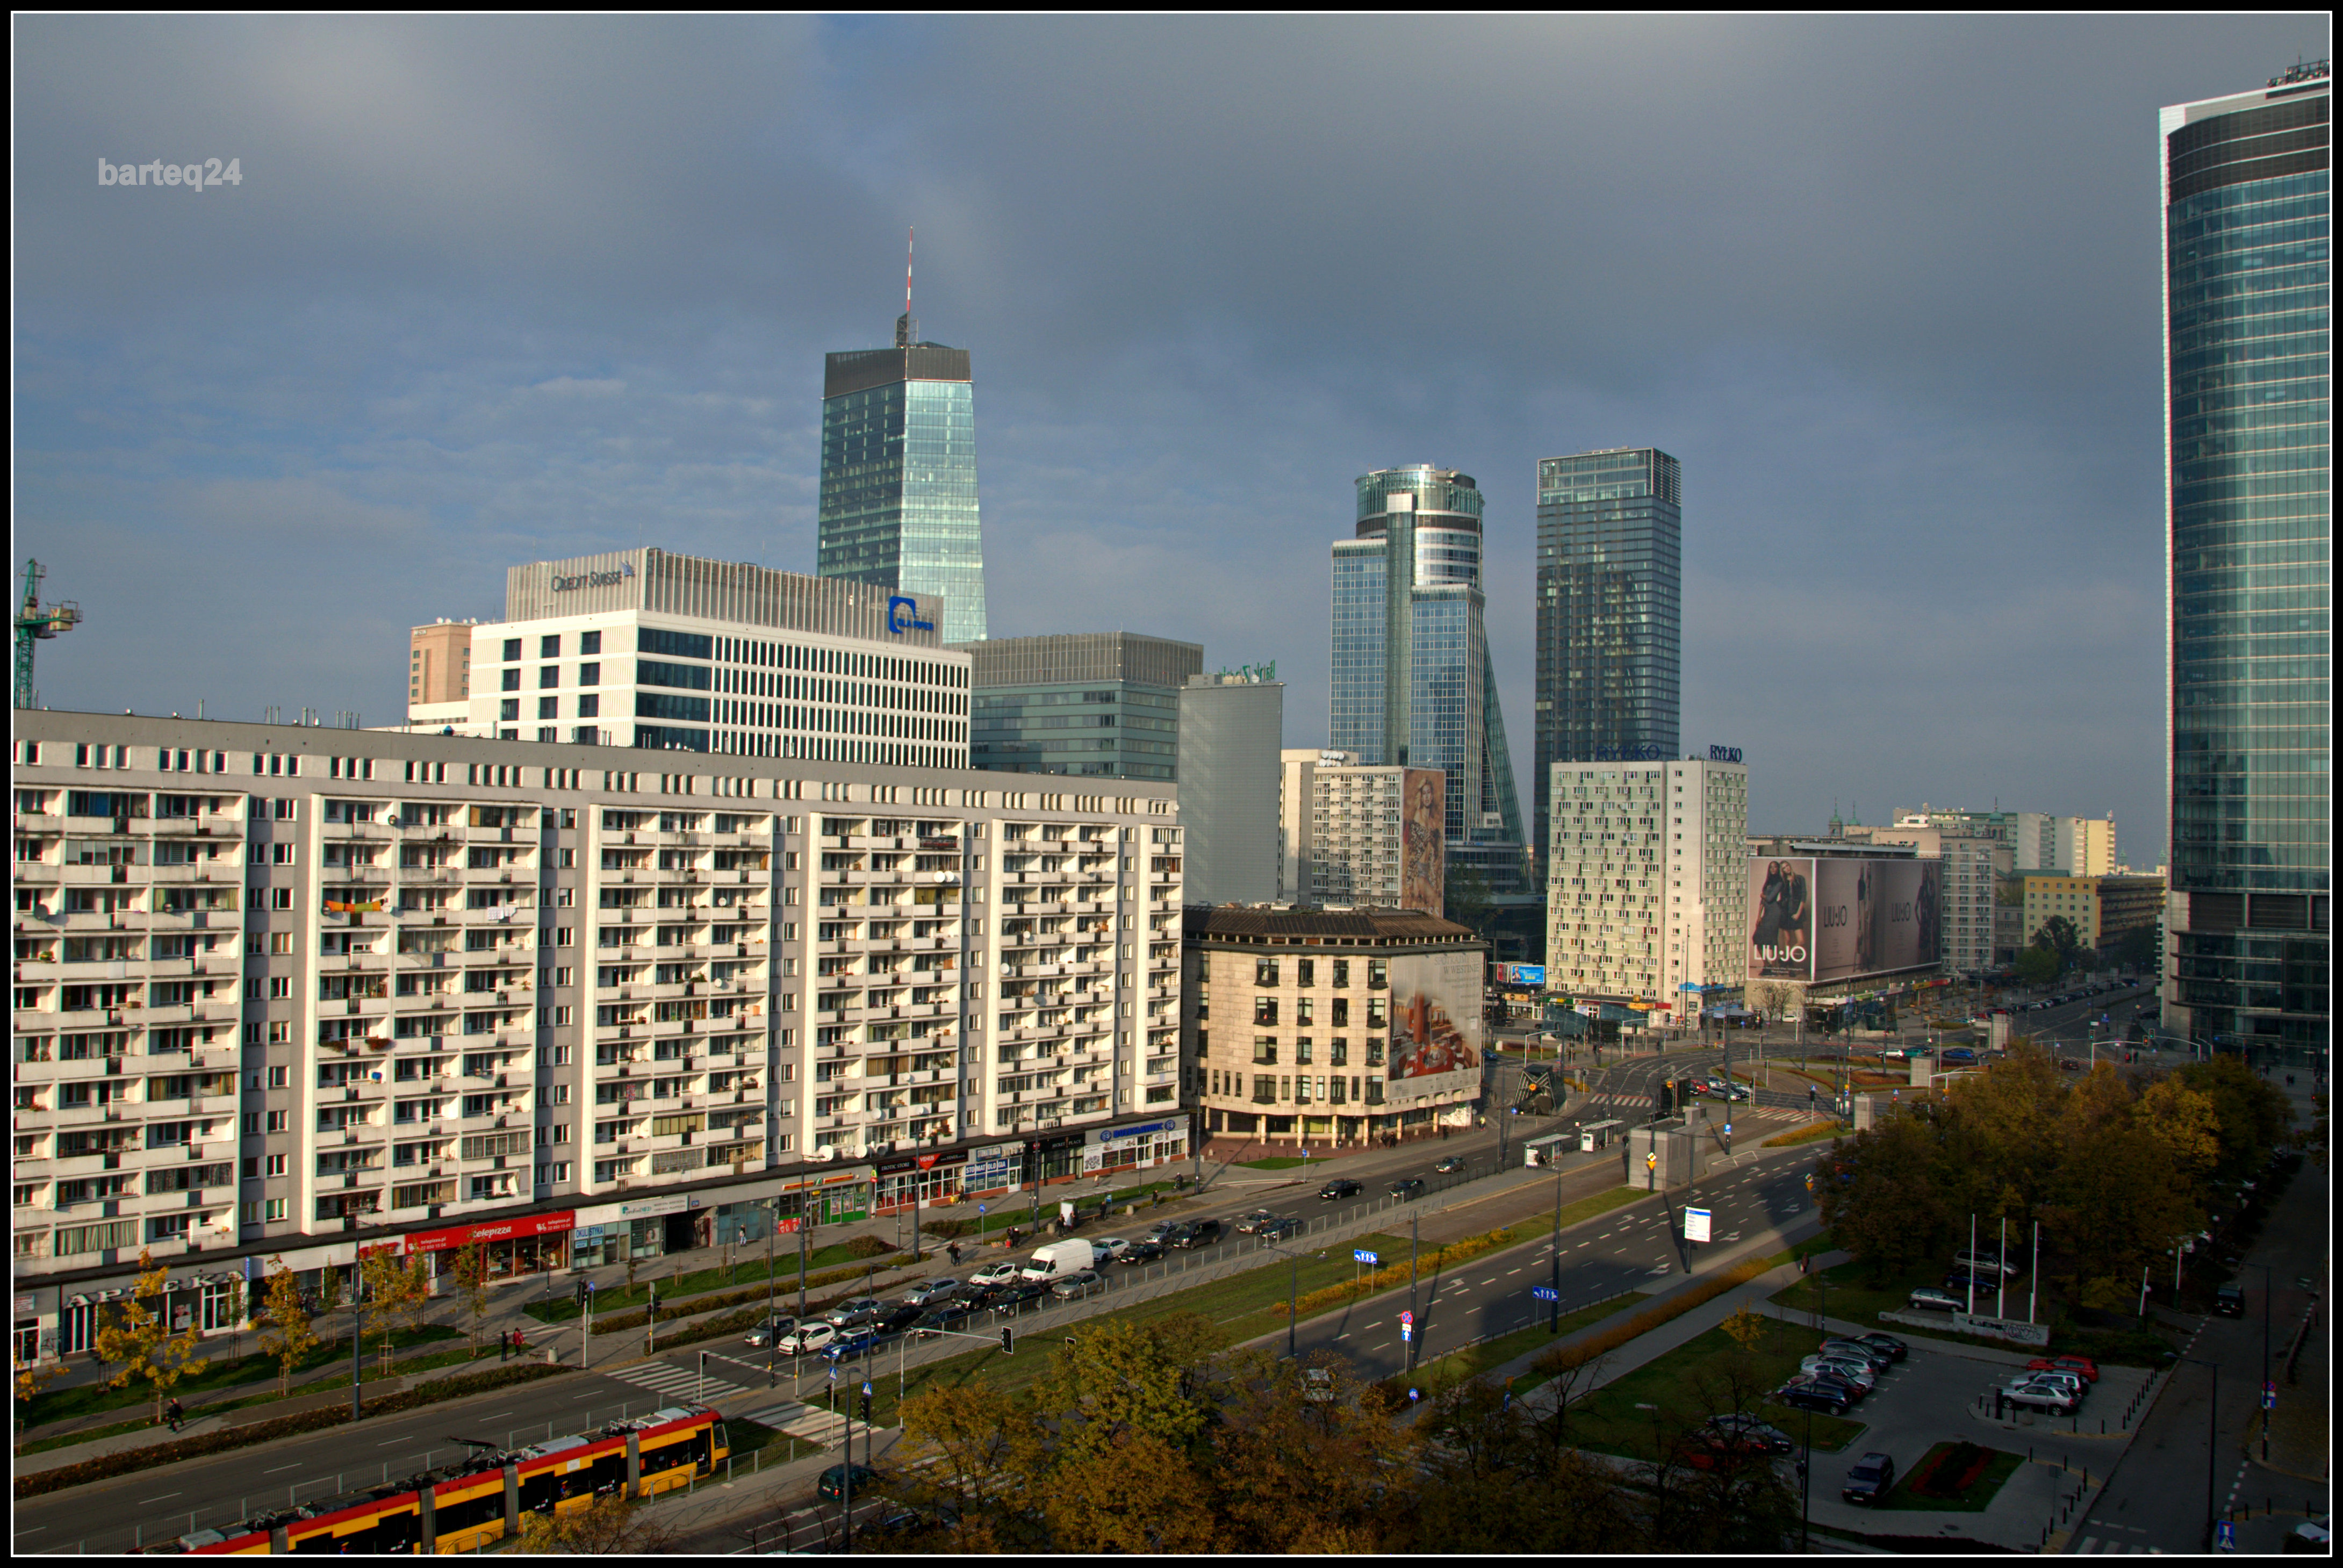
architecture, skyline, city, skyscraper, cityscape, downtown, suburb, europe, landmark, tower block, poland, europa, polska, warsaw, warszawa, metropolis, mazovia, mazowsze, rondoonz, untrafficcircle, condominium, neighbourhood, urban area, residential area, human settlement, metropolitan area